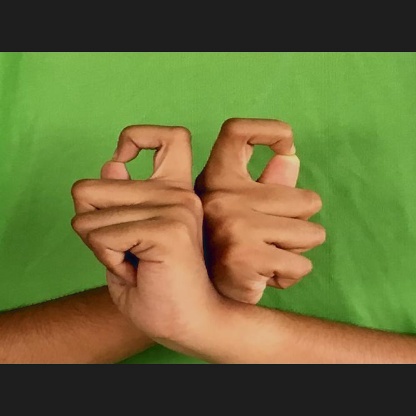
Mudra: Berunda